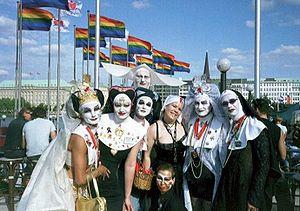
Les Sœurs de la Perpétuelle Indulgence est un mouvement militant LGBT international dont les organisations locales sont réunies en « couvents ». Le premier couvent de cette organisation a été fondé le 15 avril 1979 à San Francisco et en France en 1991.